Phirni
Also known as:
ks - Kashmiri: پِھرِن
Category: dessert (rice pudding)
Cuisine: Pakistani
Associated cuisines: Kashmiri
Area: Kashmir
Countries: Pakistan
Region: Southern Asia

This dish is made with ground rice or rice flour cooked in milk and served chilled. It is infused with fragrant spices like cardamom and saffron, and delicately flavored with floral essence. The dessert is garnished with nuts such as almonds and pistachios, along with edible decorations like petals and metallic leaf.

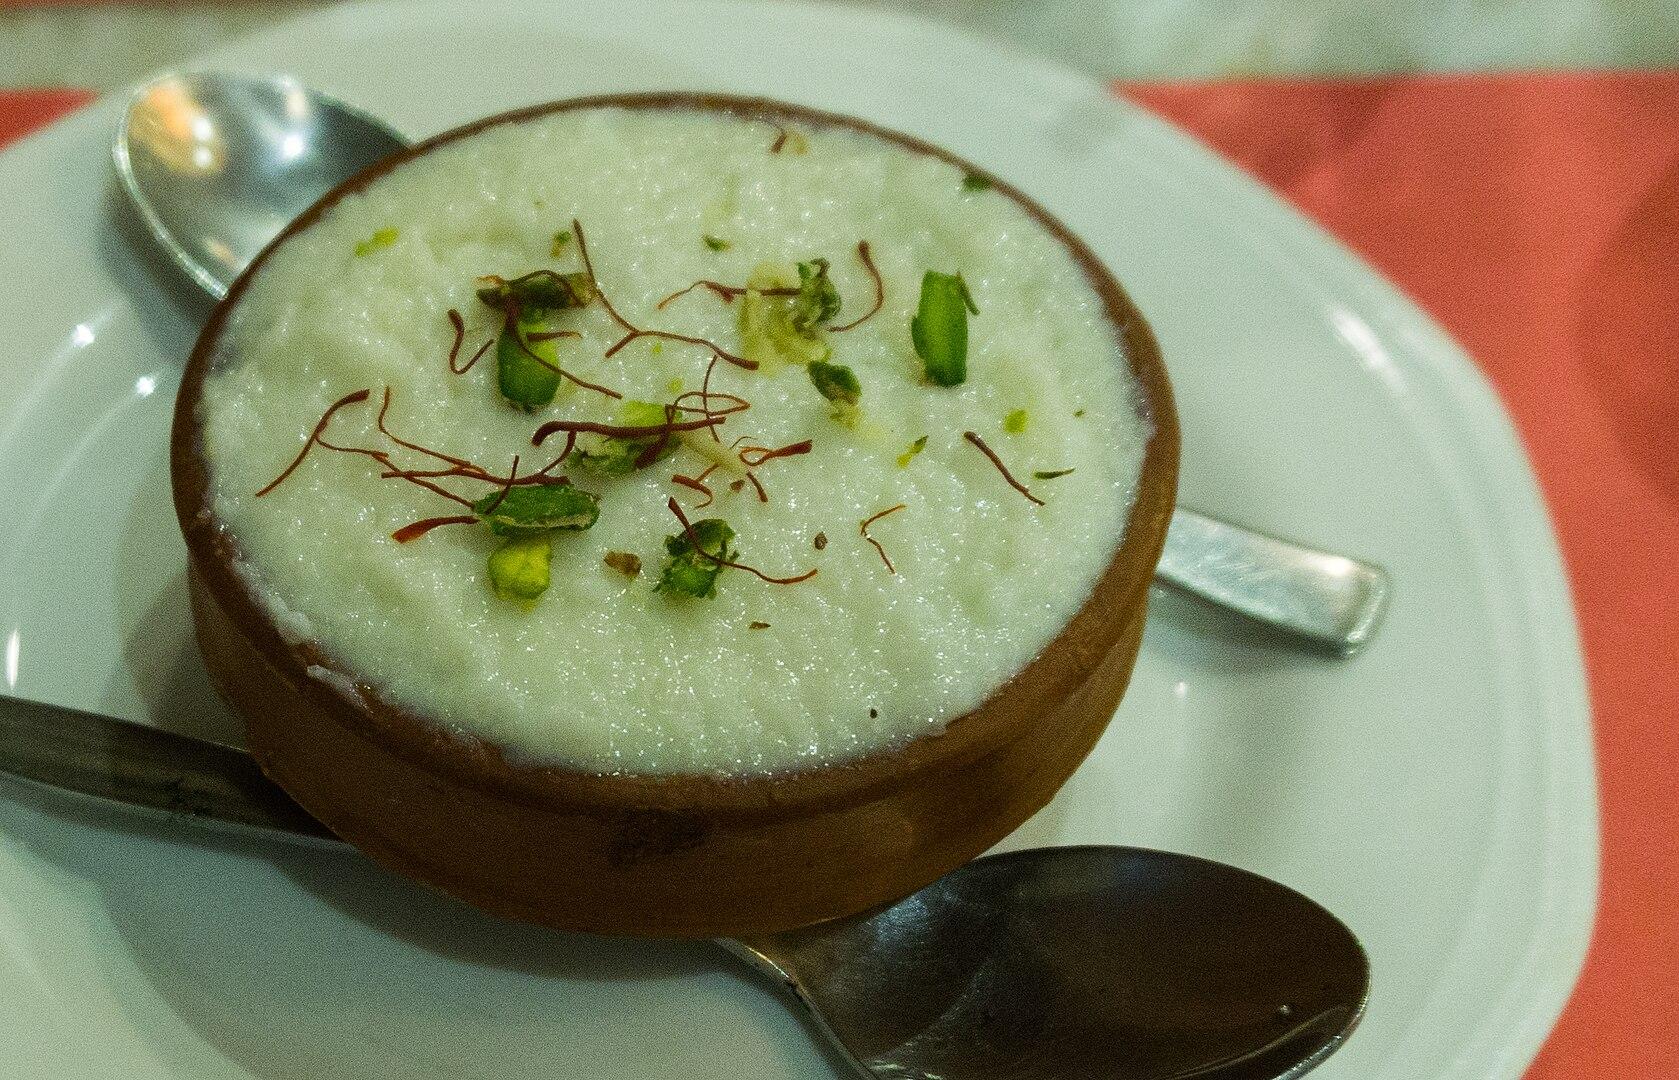
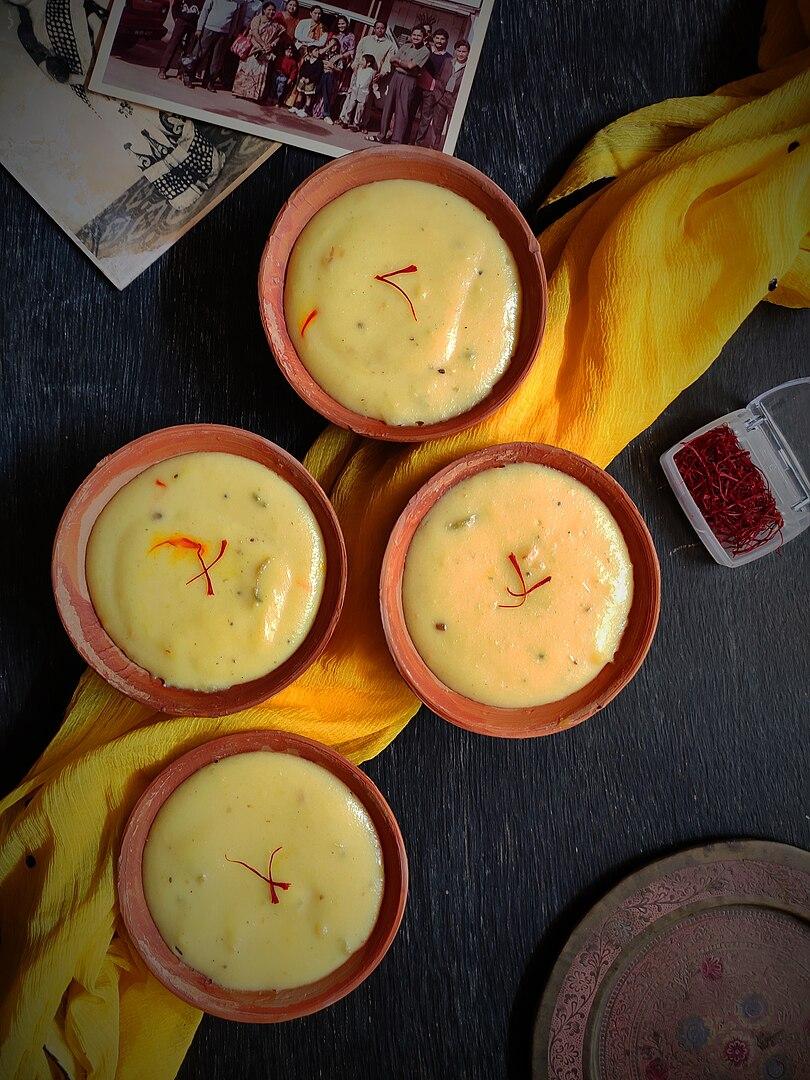